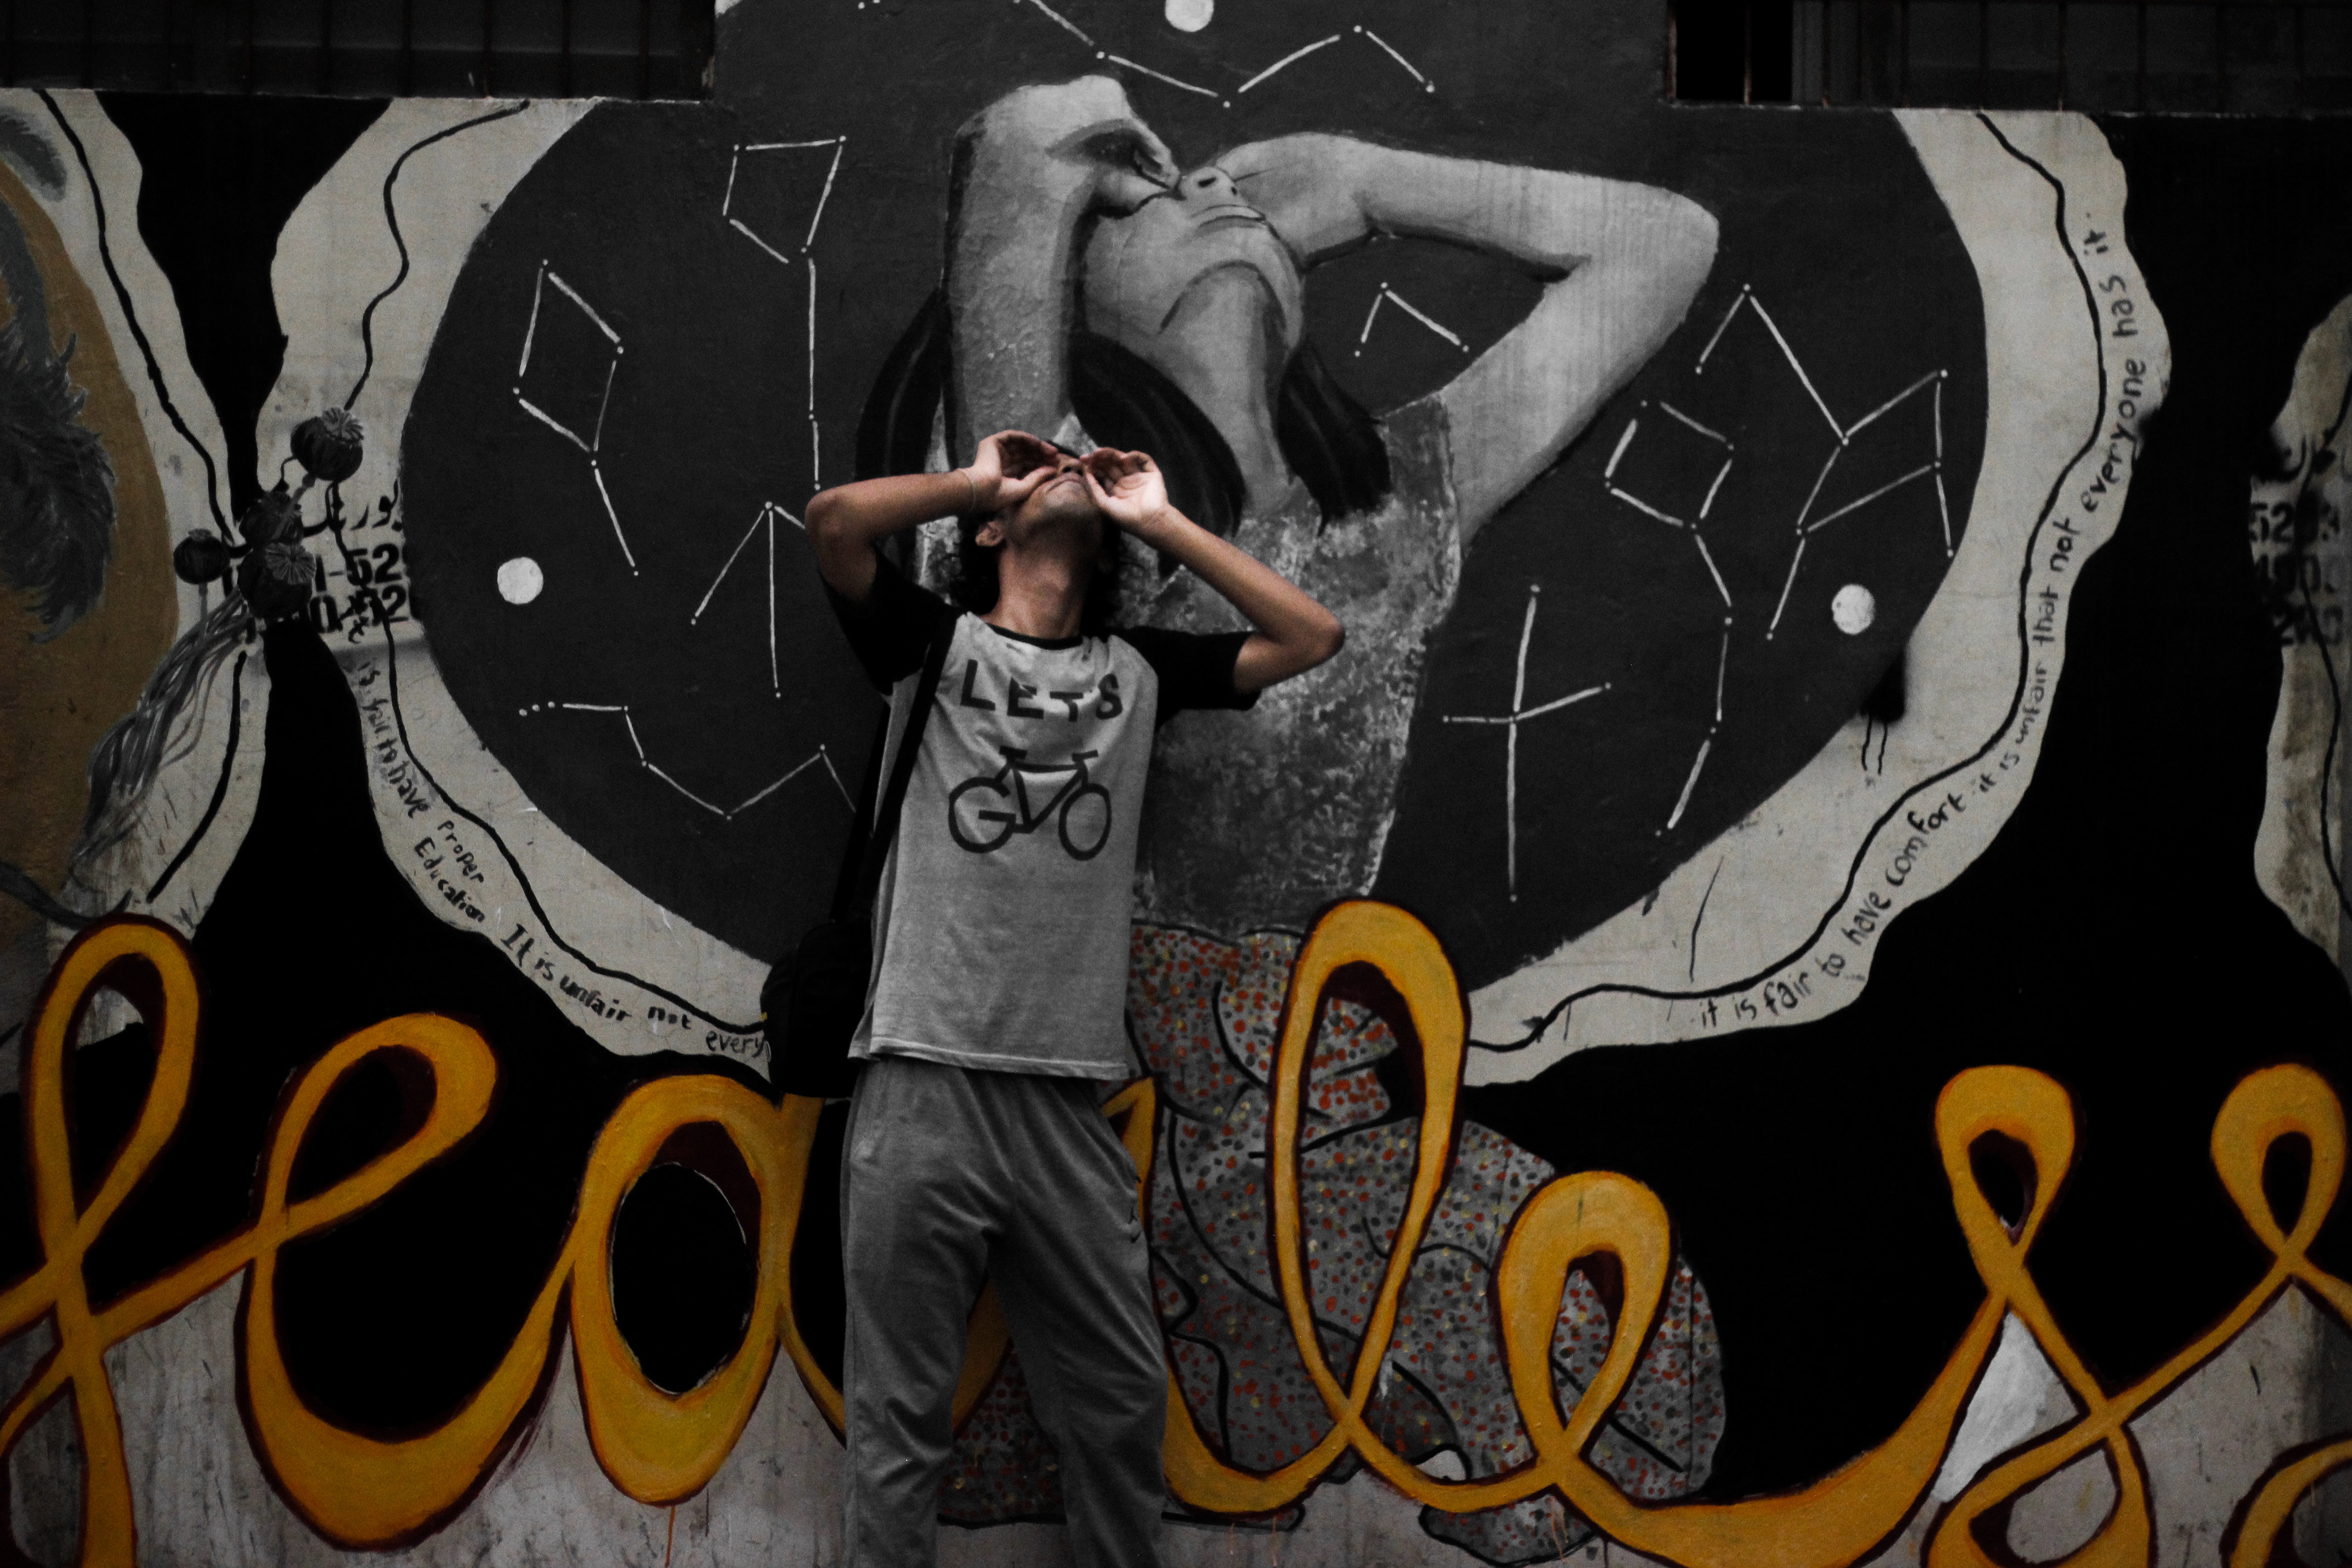
yellow, art, cool, font, photography, graffiti, street art, illustration, graphics